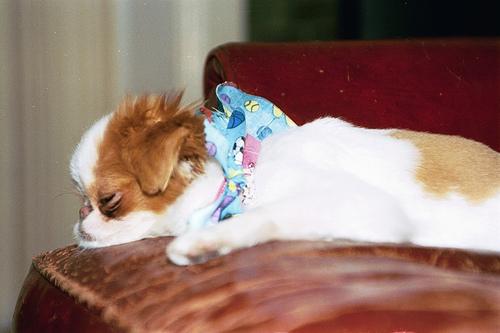
Breed: japanese chin